Rettershof

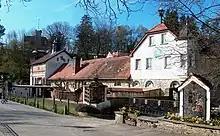
Main facade of the manor from the south, in the background on the hill the "Schlösschen"

In 1433, the House of Eppstein split into the lines of Eppstein-Münzenberg (formerly Falkenstein-Münzenberg, as it was based in Falkenstein) and Eppstein-Königstein, which Retters henceforth administered as a joint property. Due to disputes between the two branches of the family, the monastery increasingly fell into economic hardship, hunger and neglect spread. Around 1500, about 20 people still lived in Retters. When Eberhard IV, the last Count of Eppstein and patron of Retters, died in 1535 without leaving any descendants, the monastery and its lands fell to the Lords of Stolberg, as had been decided when his sister Anna married Botho of Stolberg.